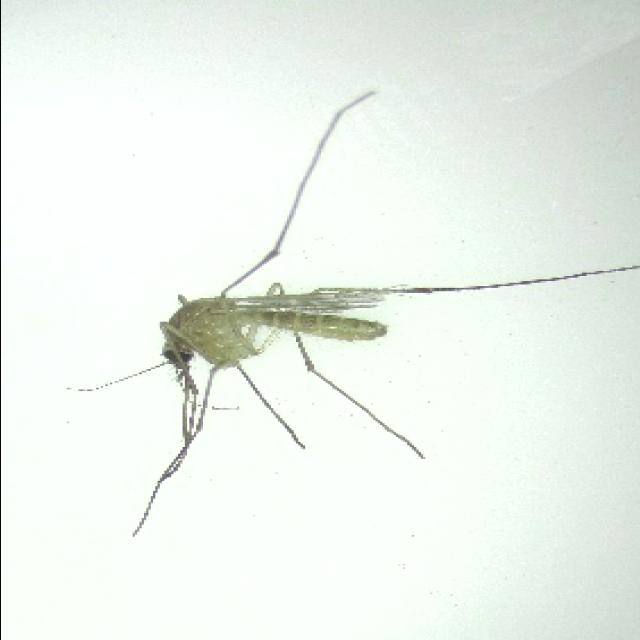
Species: culex_pipiens